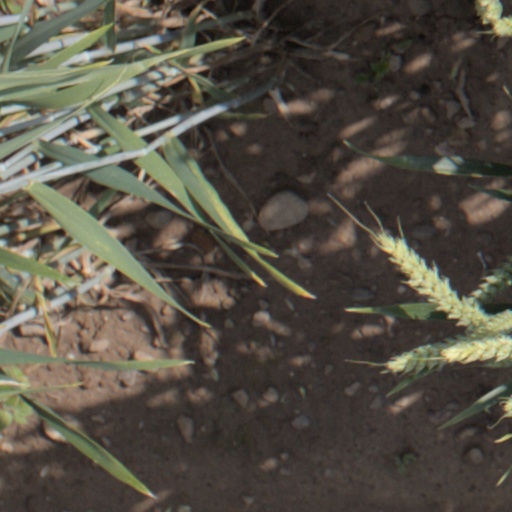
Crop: wheat